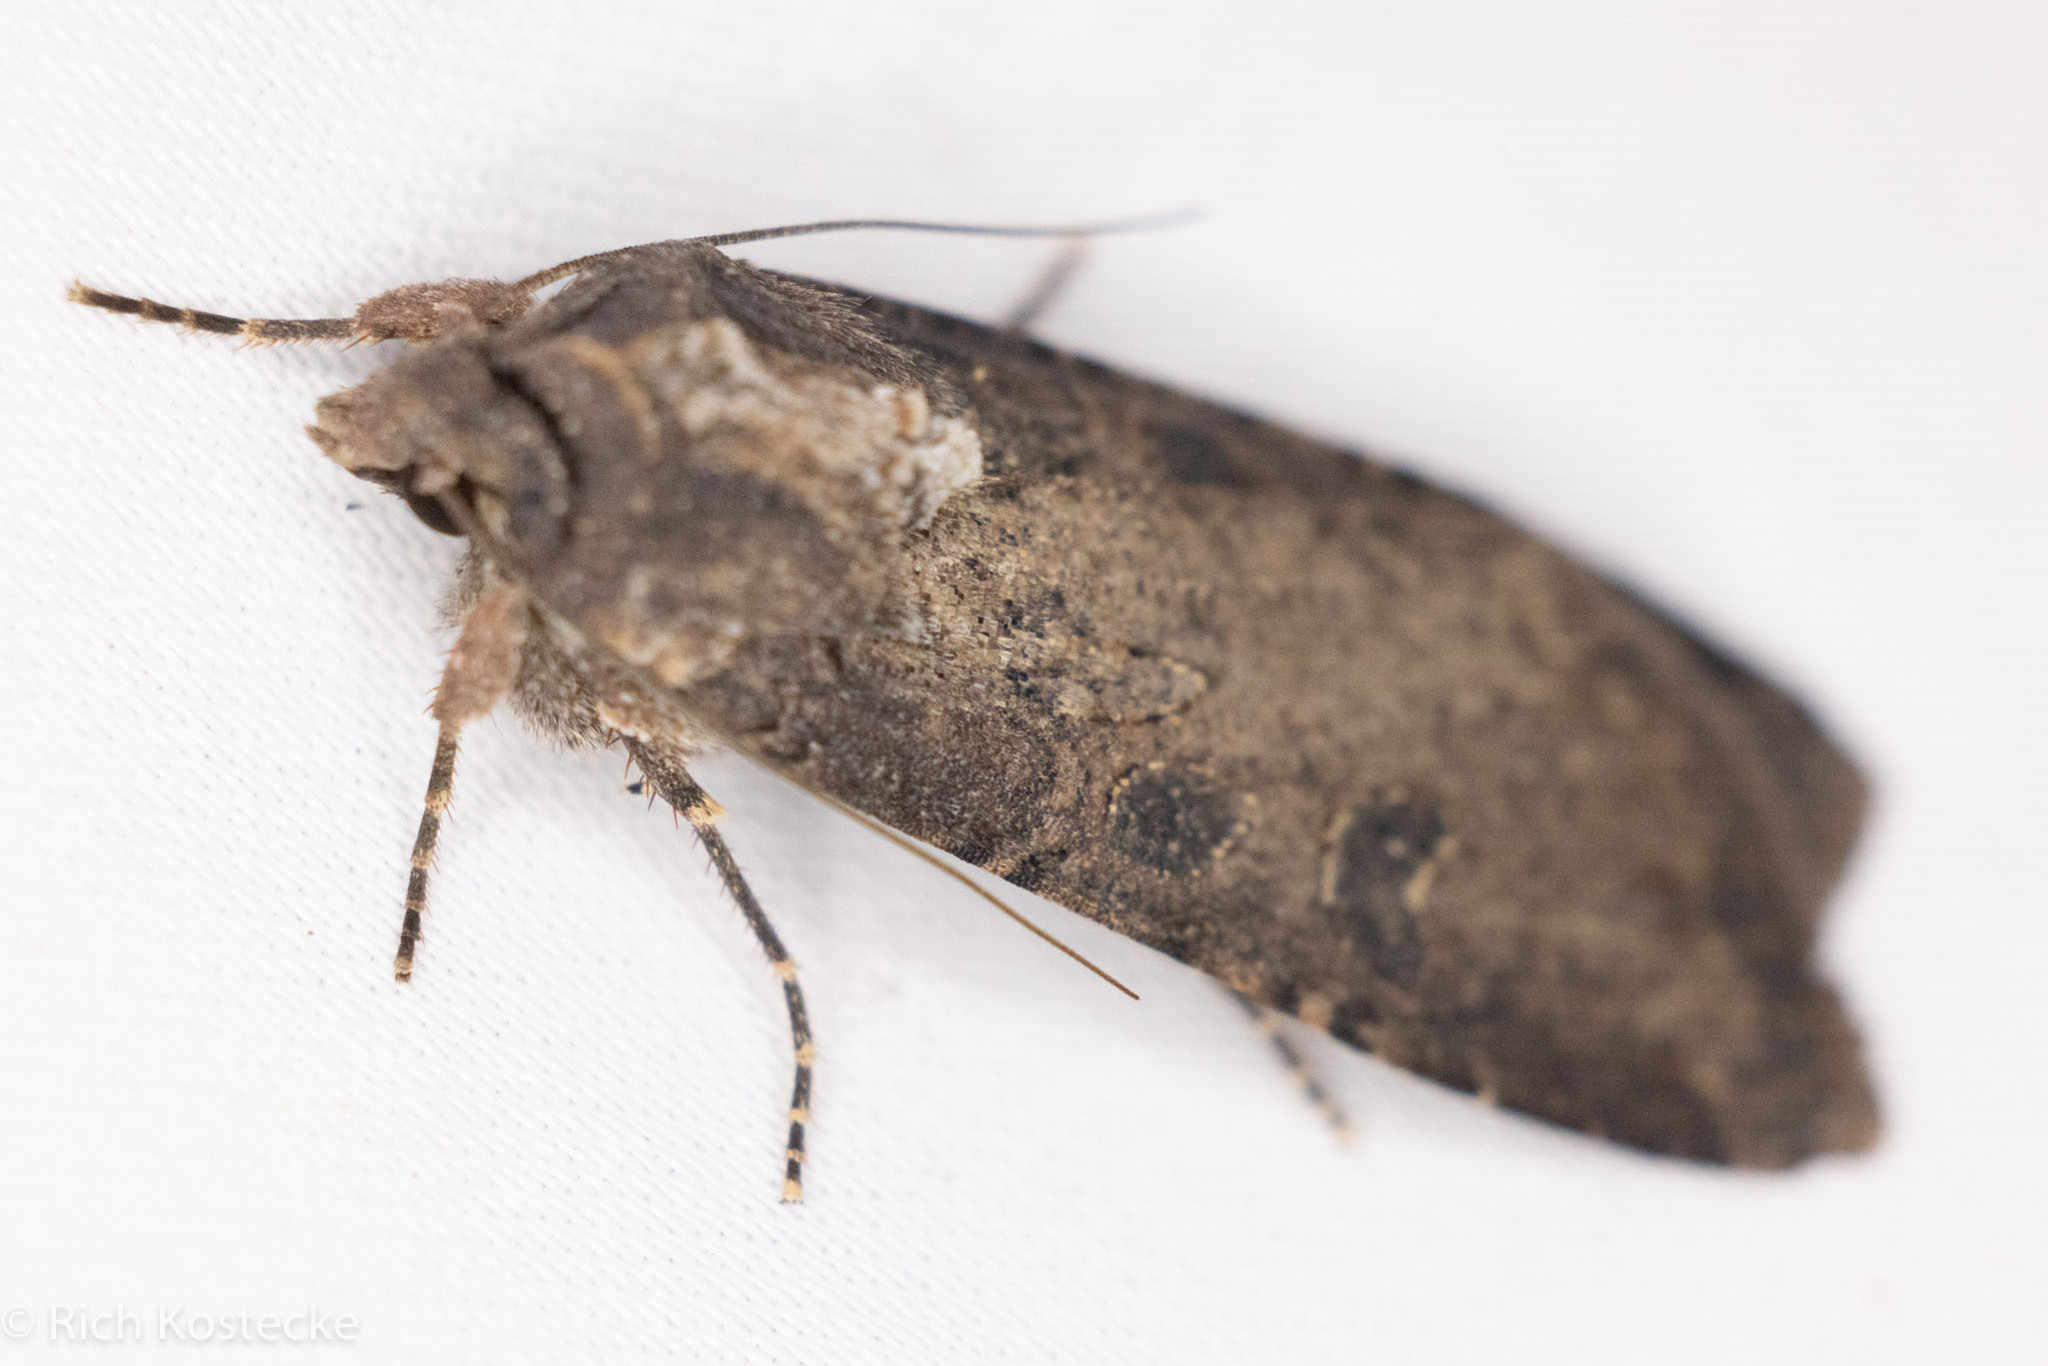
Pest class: cutworms